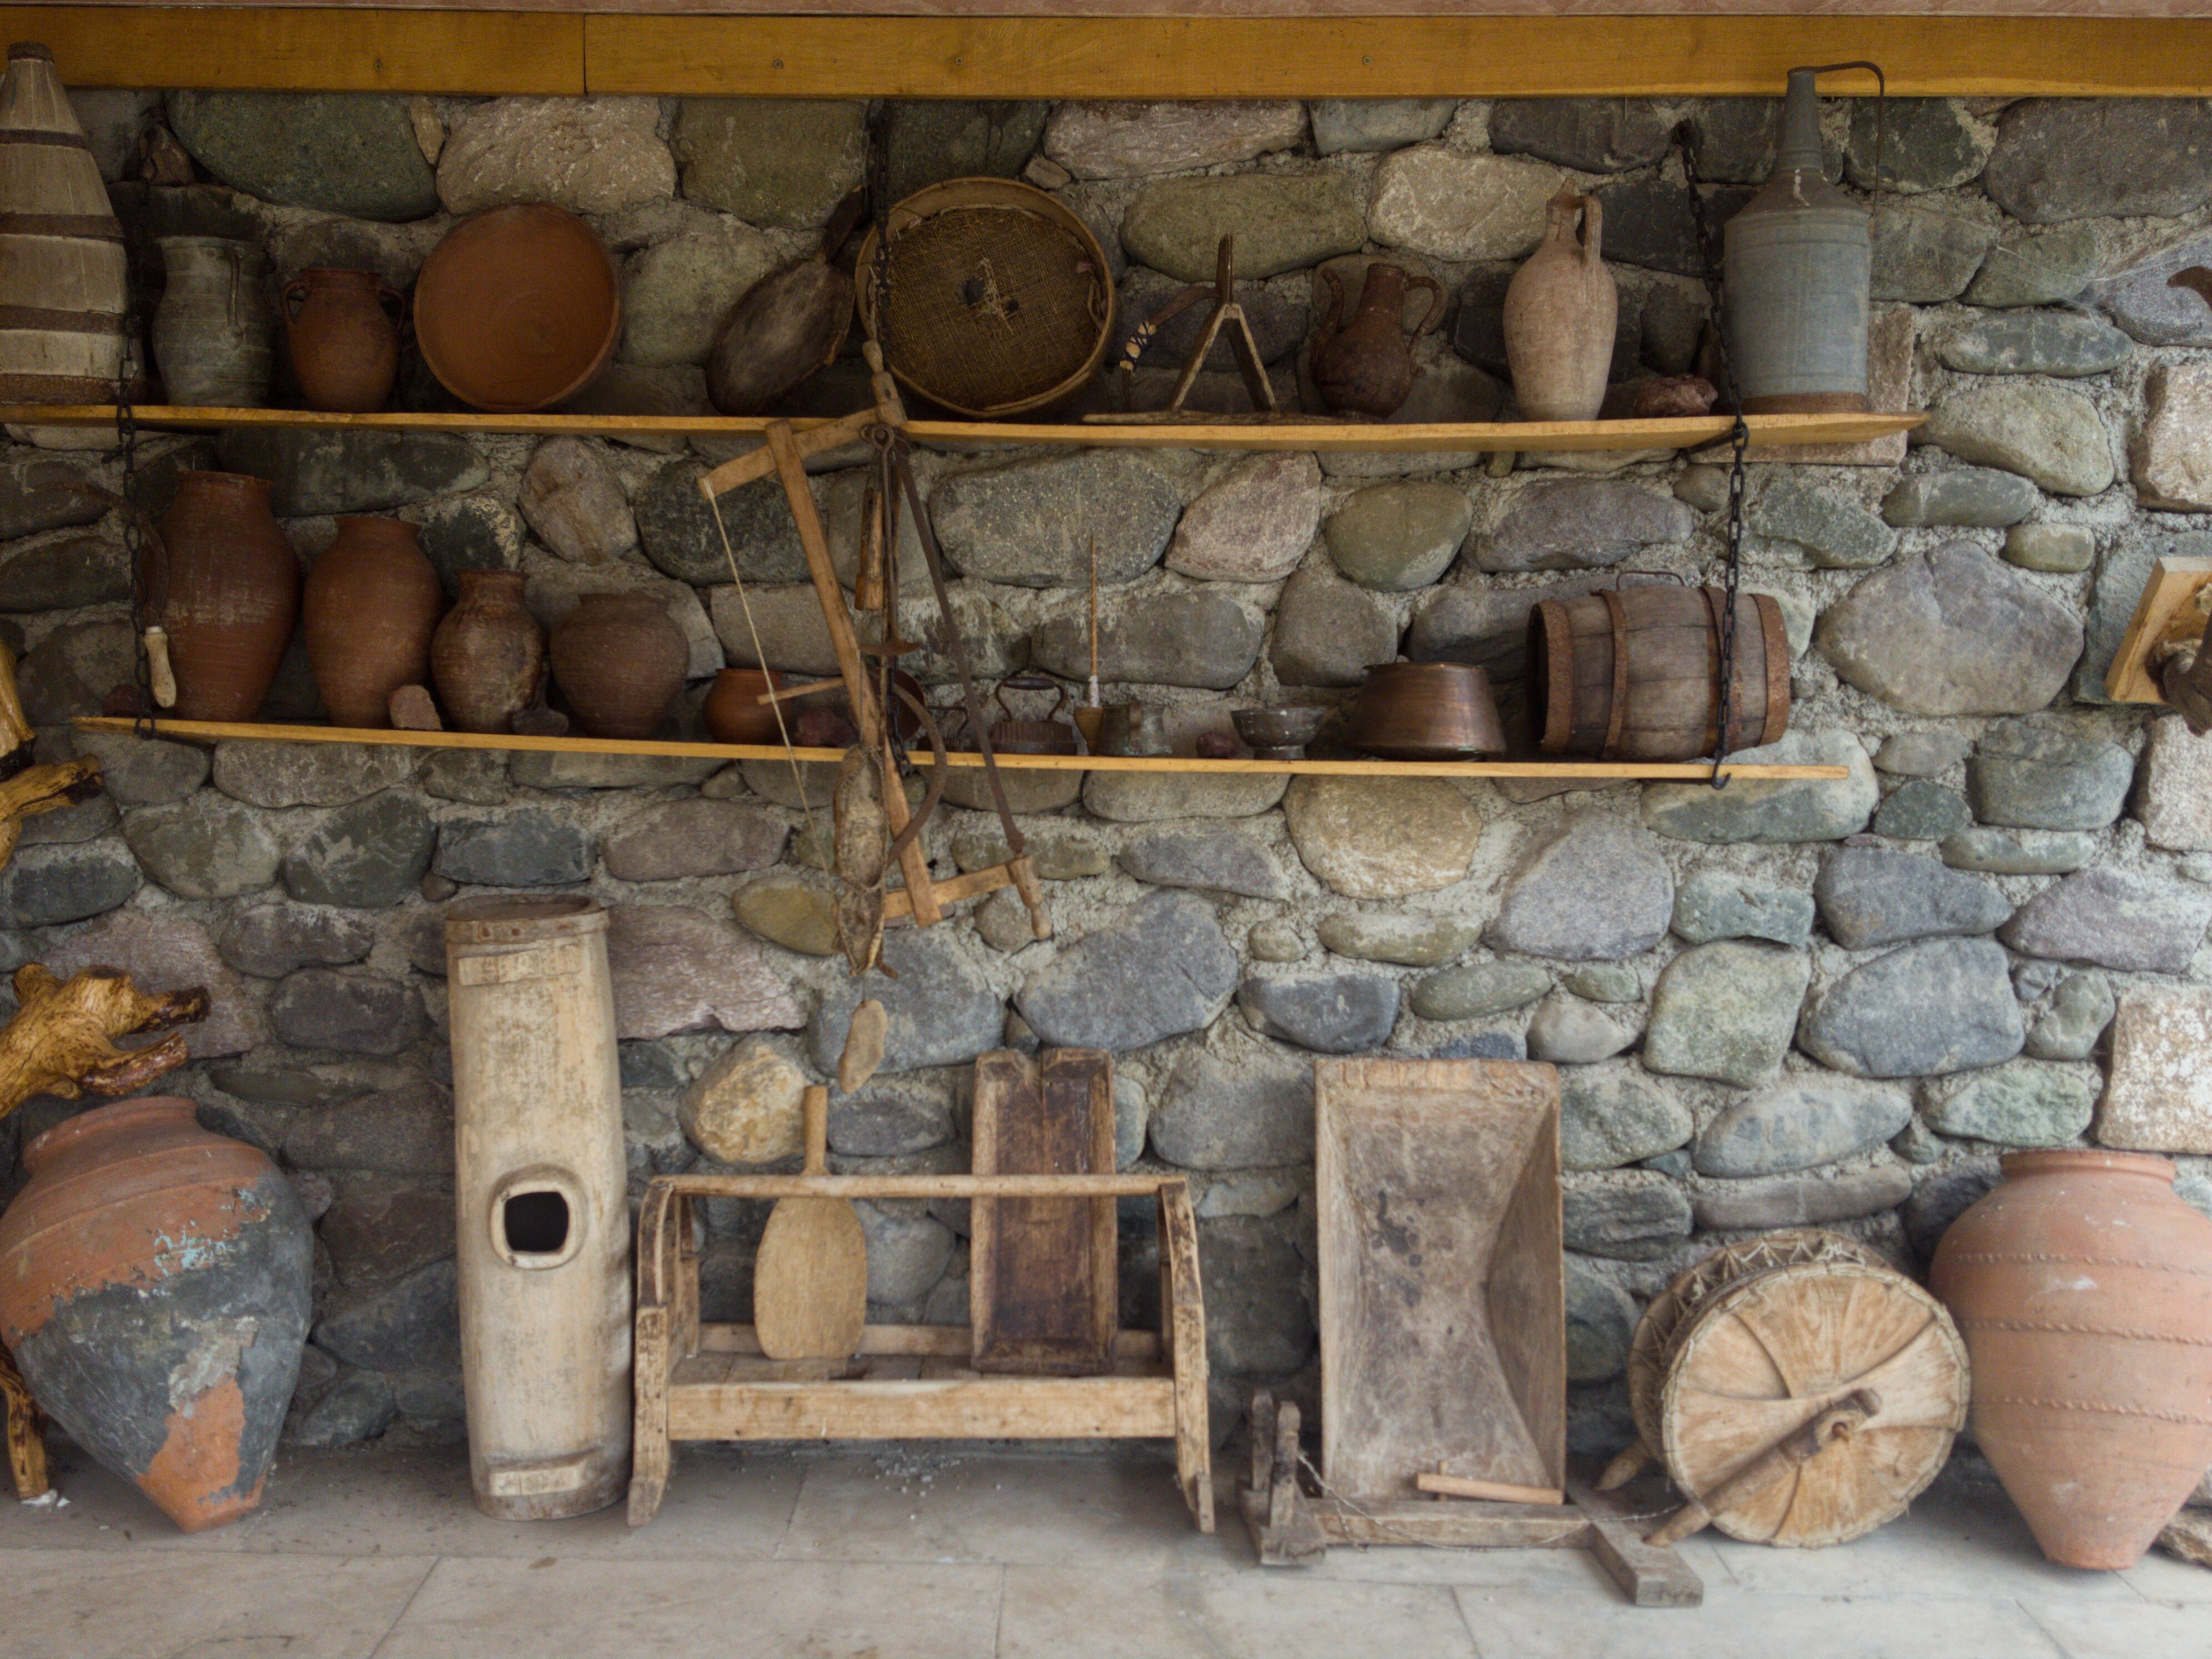
wood, old, wall, fireplace, stone wall, lifestyle, brick, lumber, medieval, art, use, jugs, brickwork, hearth, antiquity, artifacts, gen, man made object, ancient history, masonry oven